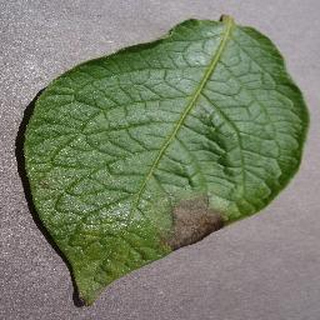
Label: potato_late_blight